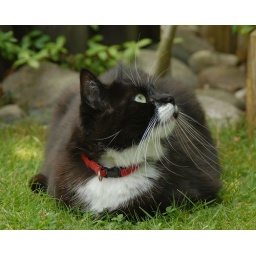
Typical cats - she seemed to be asleep and then a bird chirped in the bushes.